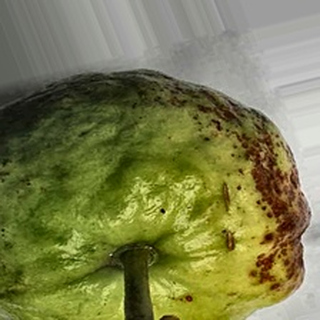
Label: guava_anthracnose